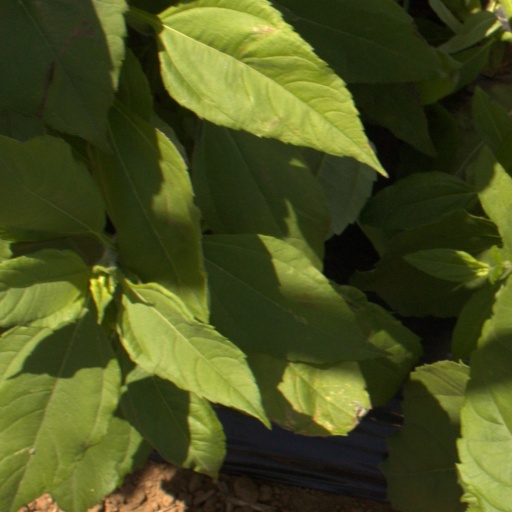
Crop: Jerusalem artichoke